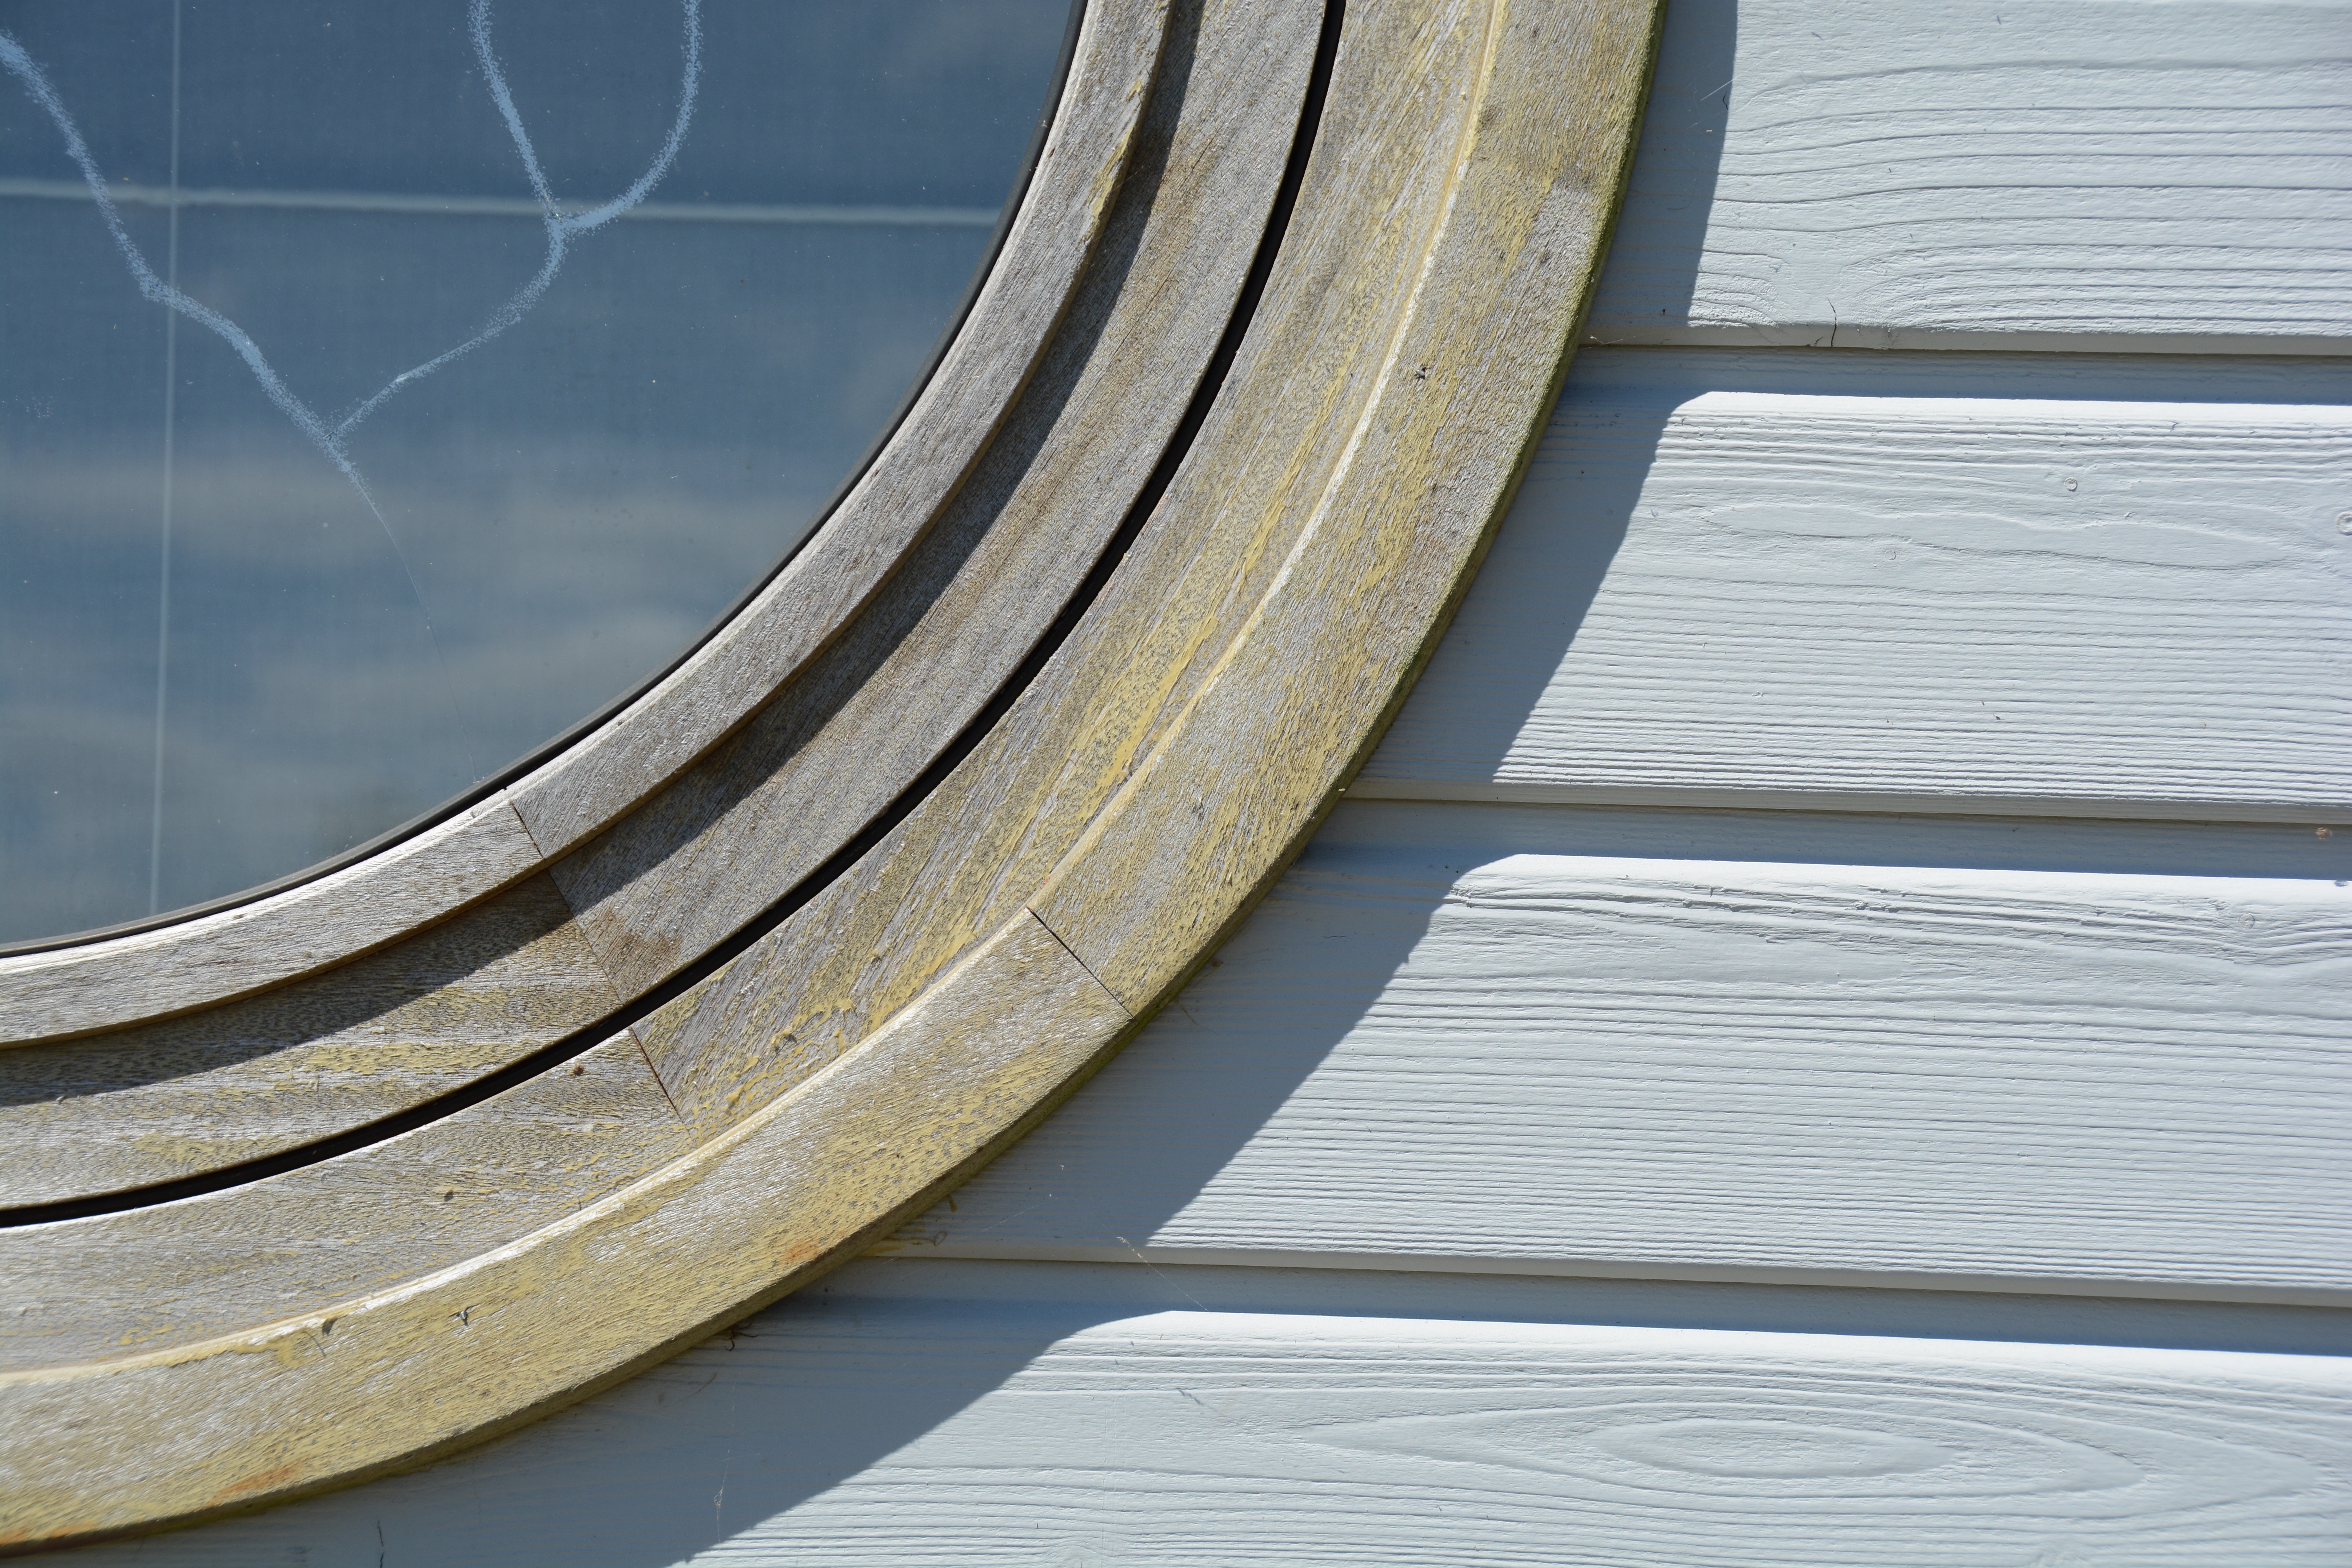
wing, wood, wheel, floor, window, line, curve, metal, facade, material, circle, shape, housewife, flooring